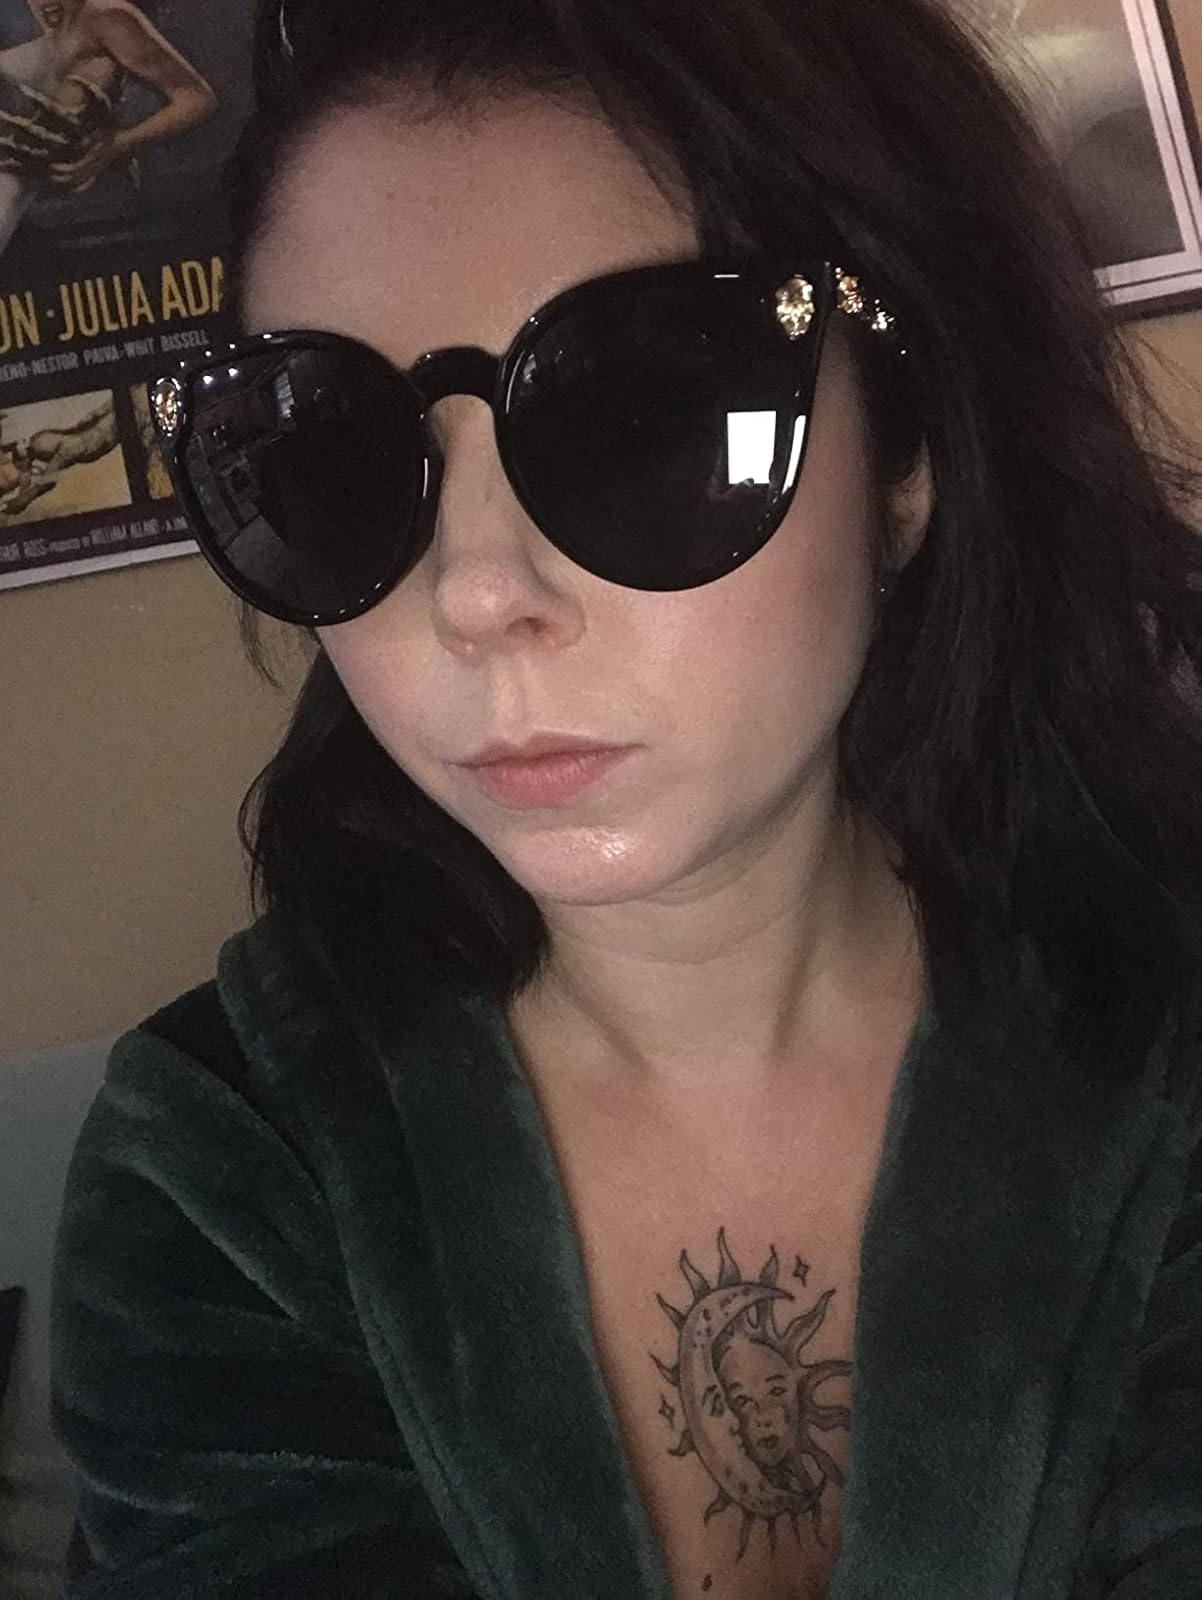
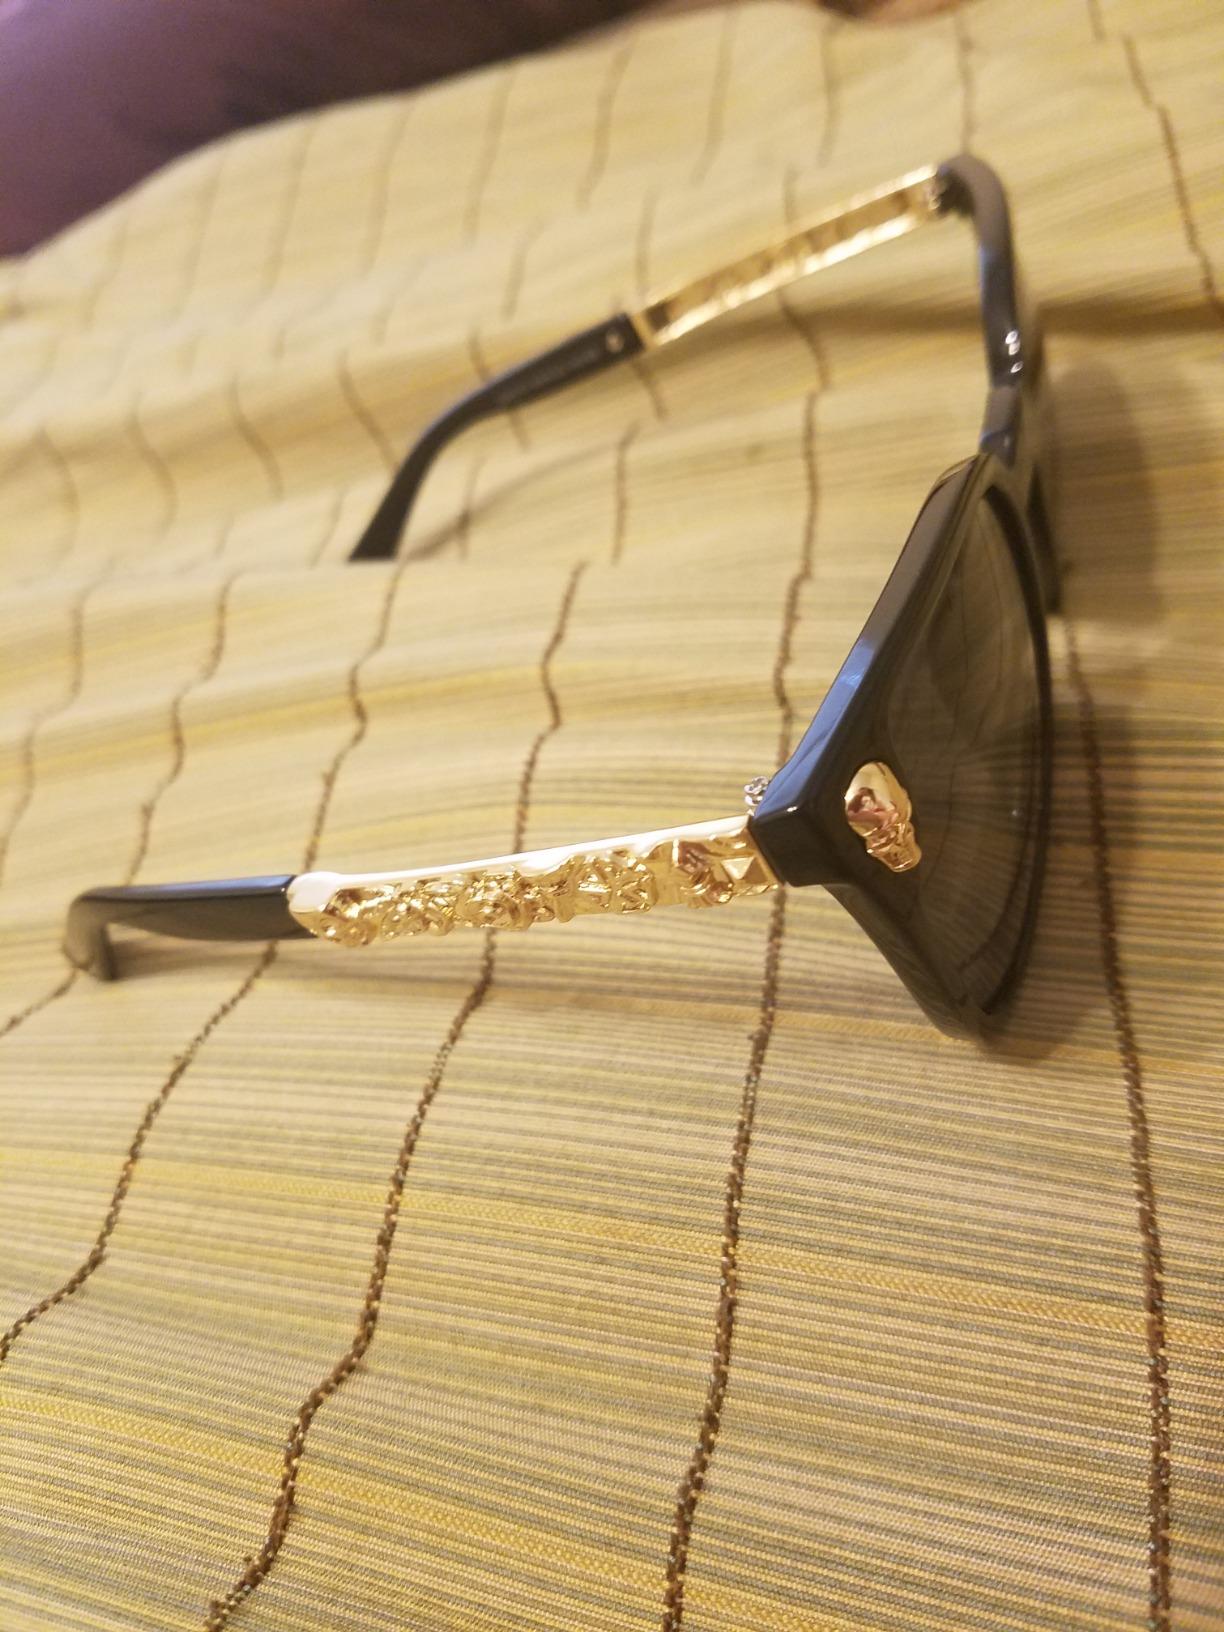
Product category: accessories_sunglasses
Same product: yes